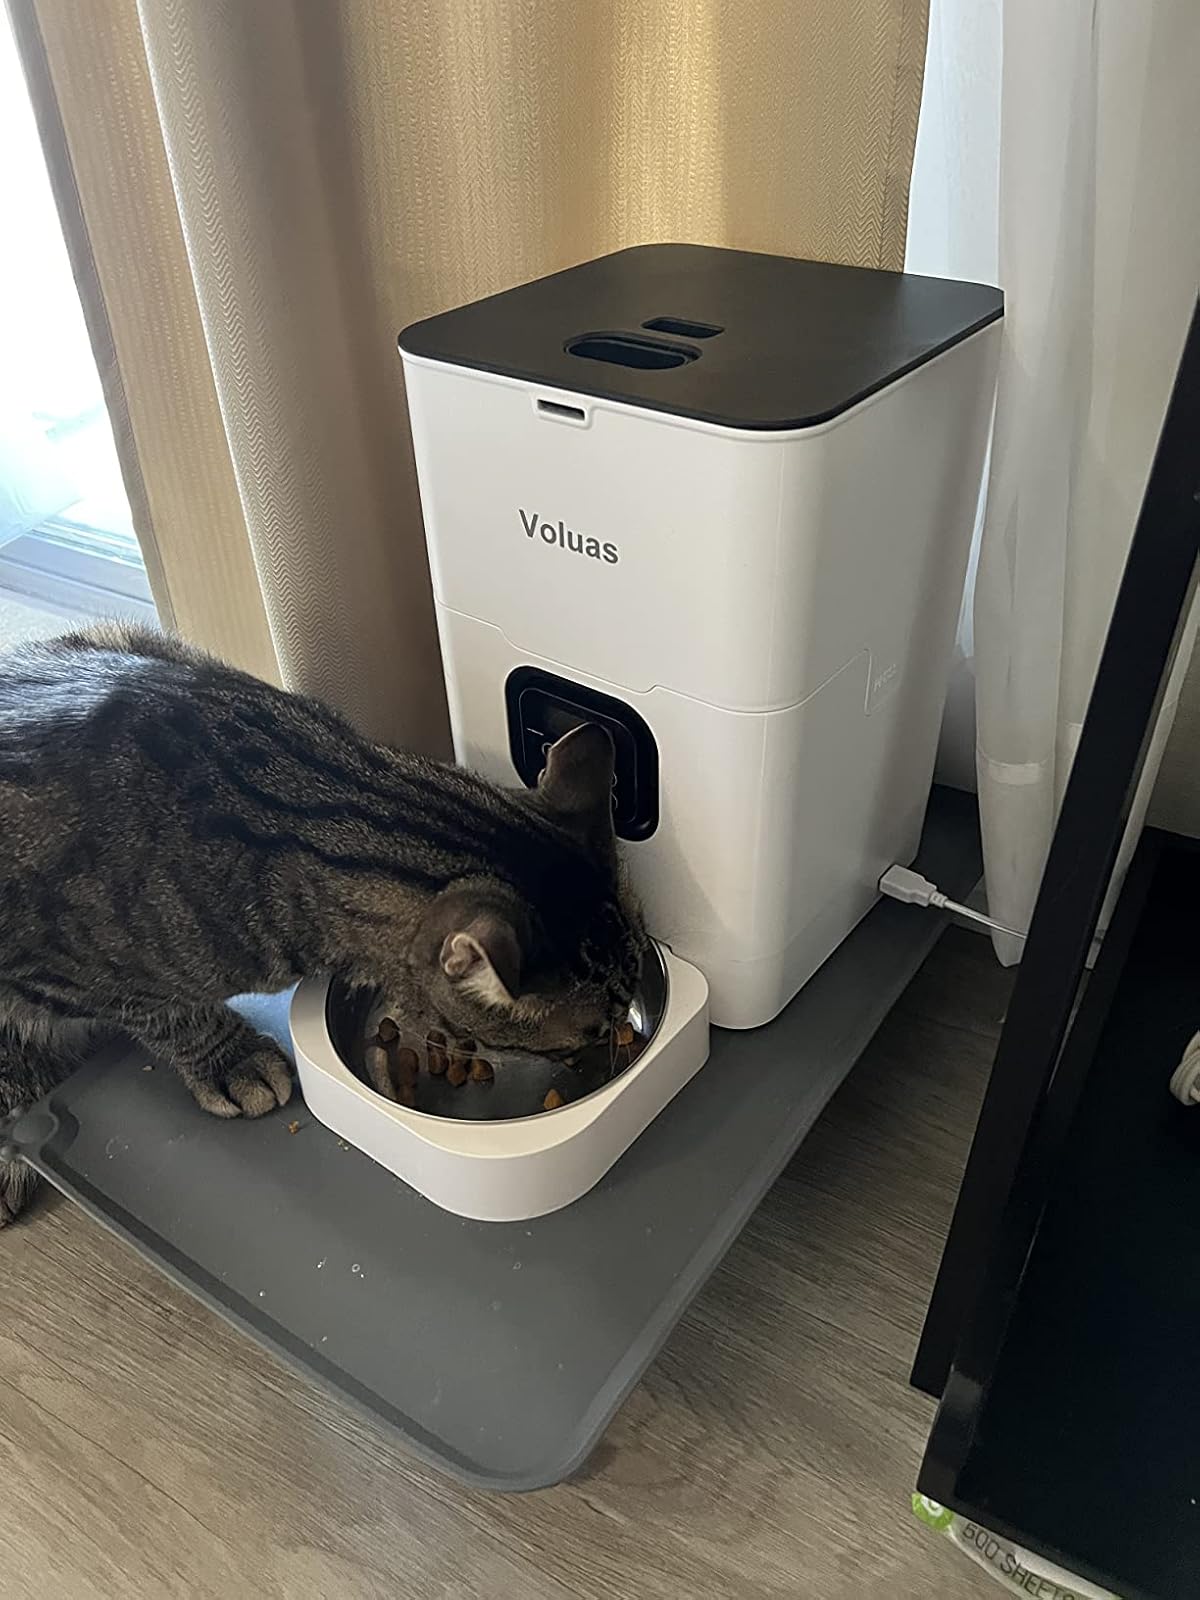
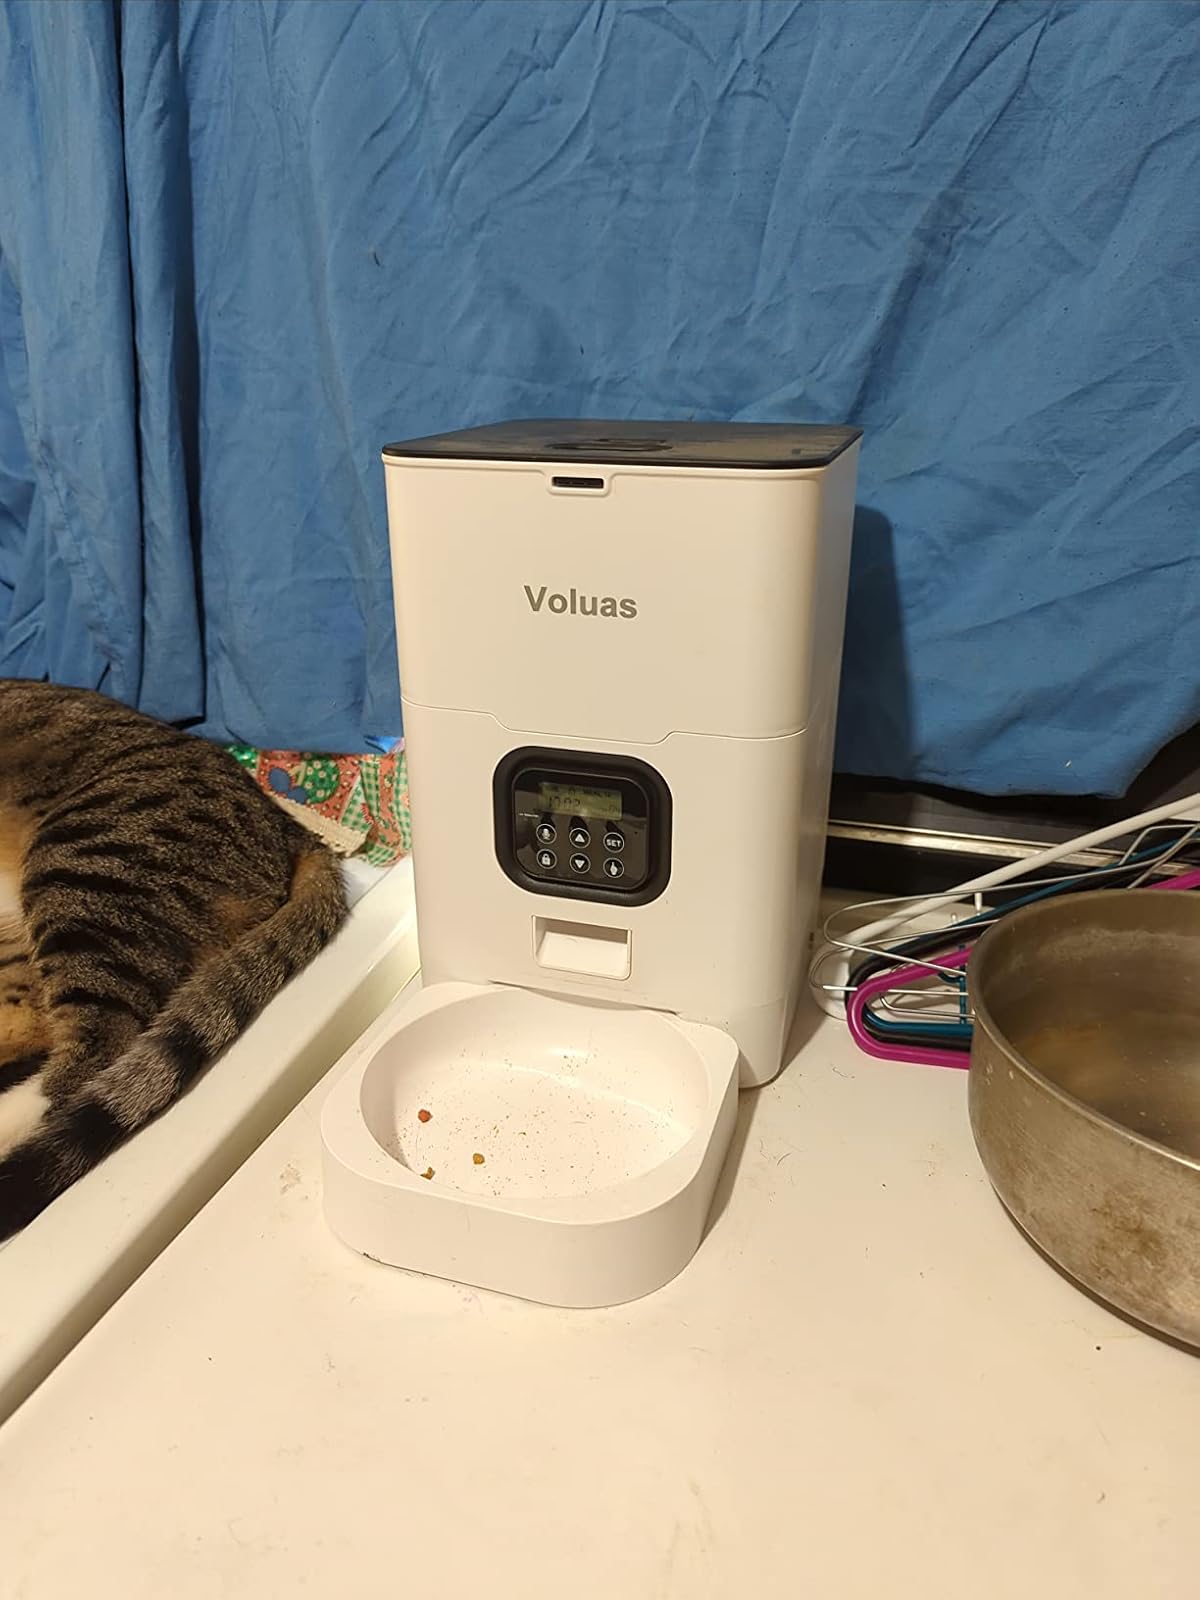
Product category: items_feeder
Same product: yes